How the Grinch Stole Christmas!

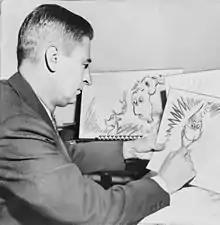
Dr. Seuss working on "How the Grinch Stole Christmas!" in 1957.

The Grinch first appeared in a 33-line illustrated poem by Dr. Seuss called "The Hoobub and the Grinch", which was originally published in the May 1955 edition of "Redbook" magazine. Dr. Seuss began work on "How the Grinch Stole Christmas!" a couple of years later, around the beginning of 1957. He had recently completed "The Cat in the Hat" and was in the midst of founding Beginner Books with Phyllis and Bennett Cerf and his wife, Helen Palmer Geisel. Helen, who had ongoing medical problems and had suffered a small stroke in April 1957, nevertheless acted as an unofficial editor, as she had with previous Dr. Seuss books.